Fakhruddin Ali Ahmed

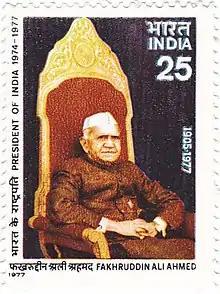
Commemorative stamp issued by India Post featuring Ahmed

Ahmed's tomb was designed by the architect Habib Rahman. Rahman was also the architect of the tomb for Zakir Hussain, who was the first Muslim and the first President to die in office. The tomb is open to the sky and features thin framed marble jalis which are clamped with the help of internal pins onto structural elements made of steel. The tomb is a post-modern interpretation of traditional Islamic forms, and an abstraction of the silhouette of the Taj Mahal. Its openness makes it an "austere" and "elegant" building and one of Delhi's most remarkable pieces of modern architectural heritage, in the view of some critics.